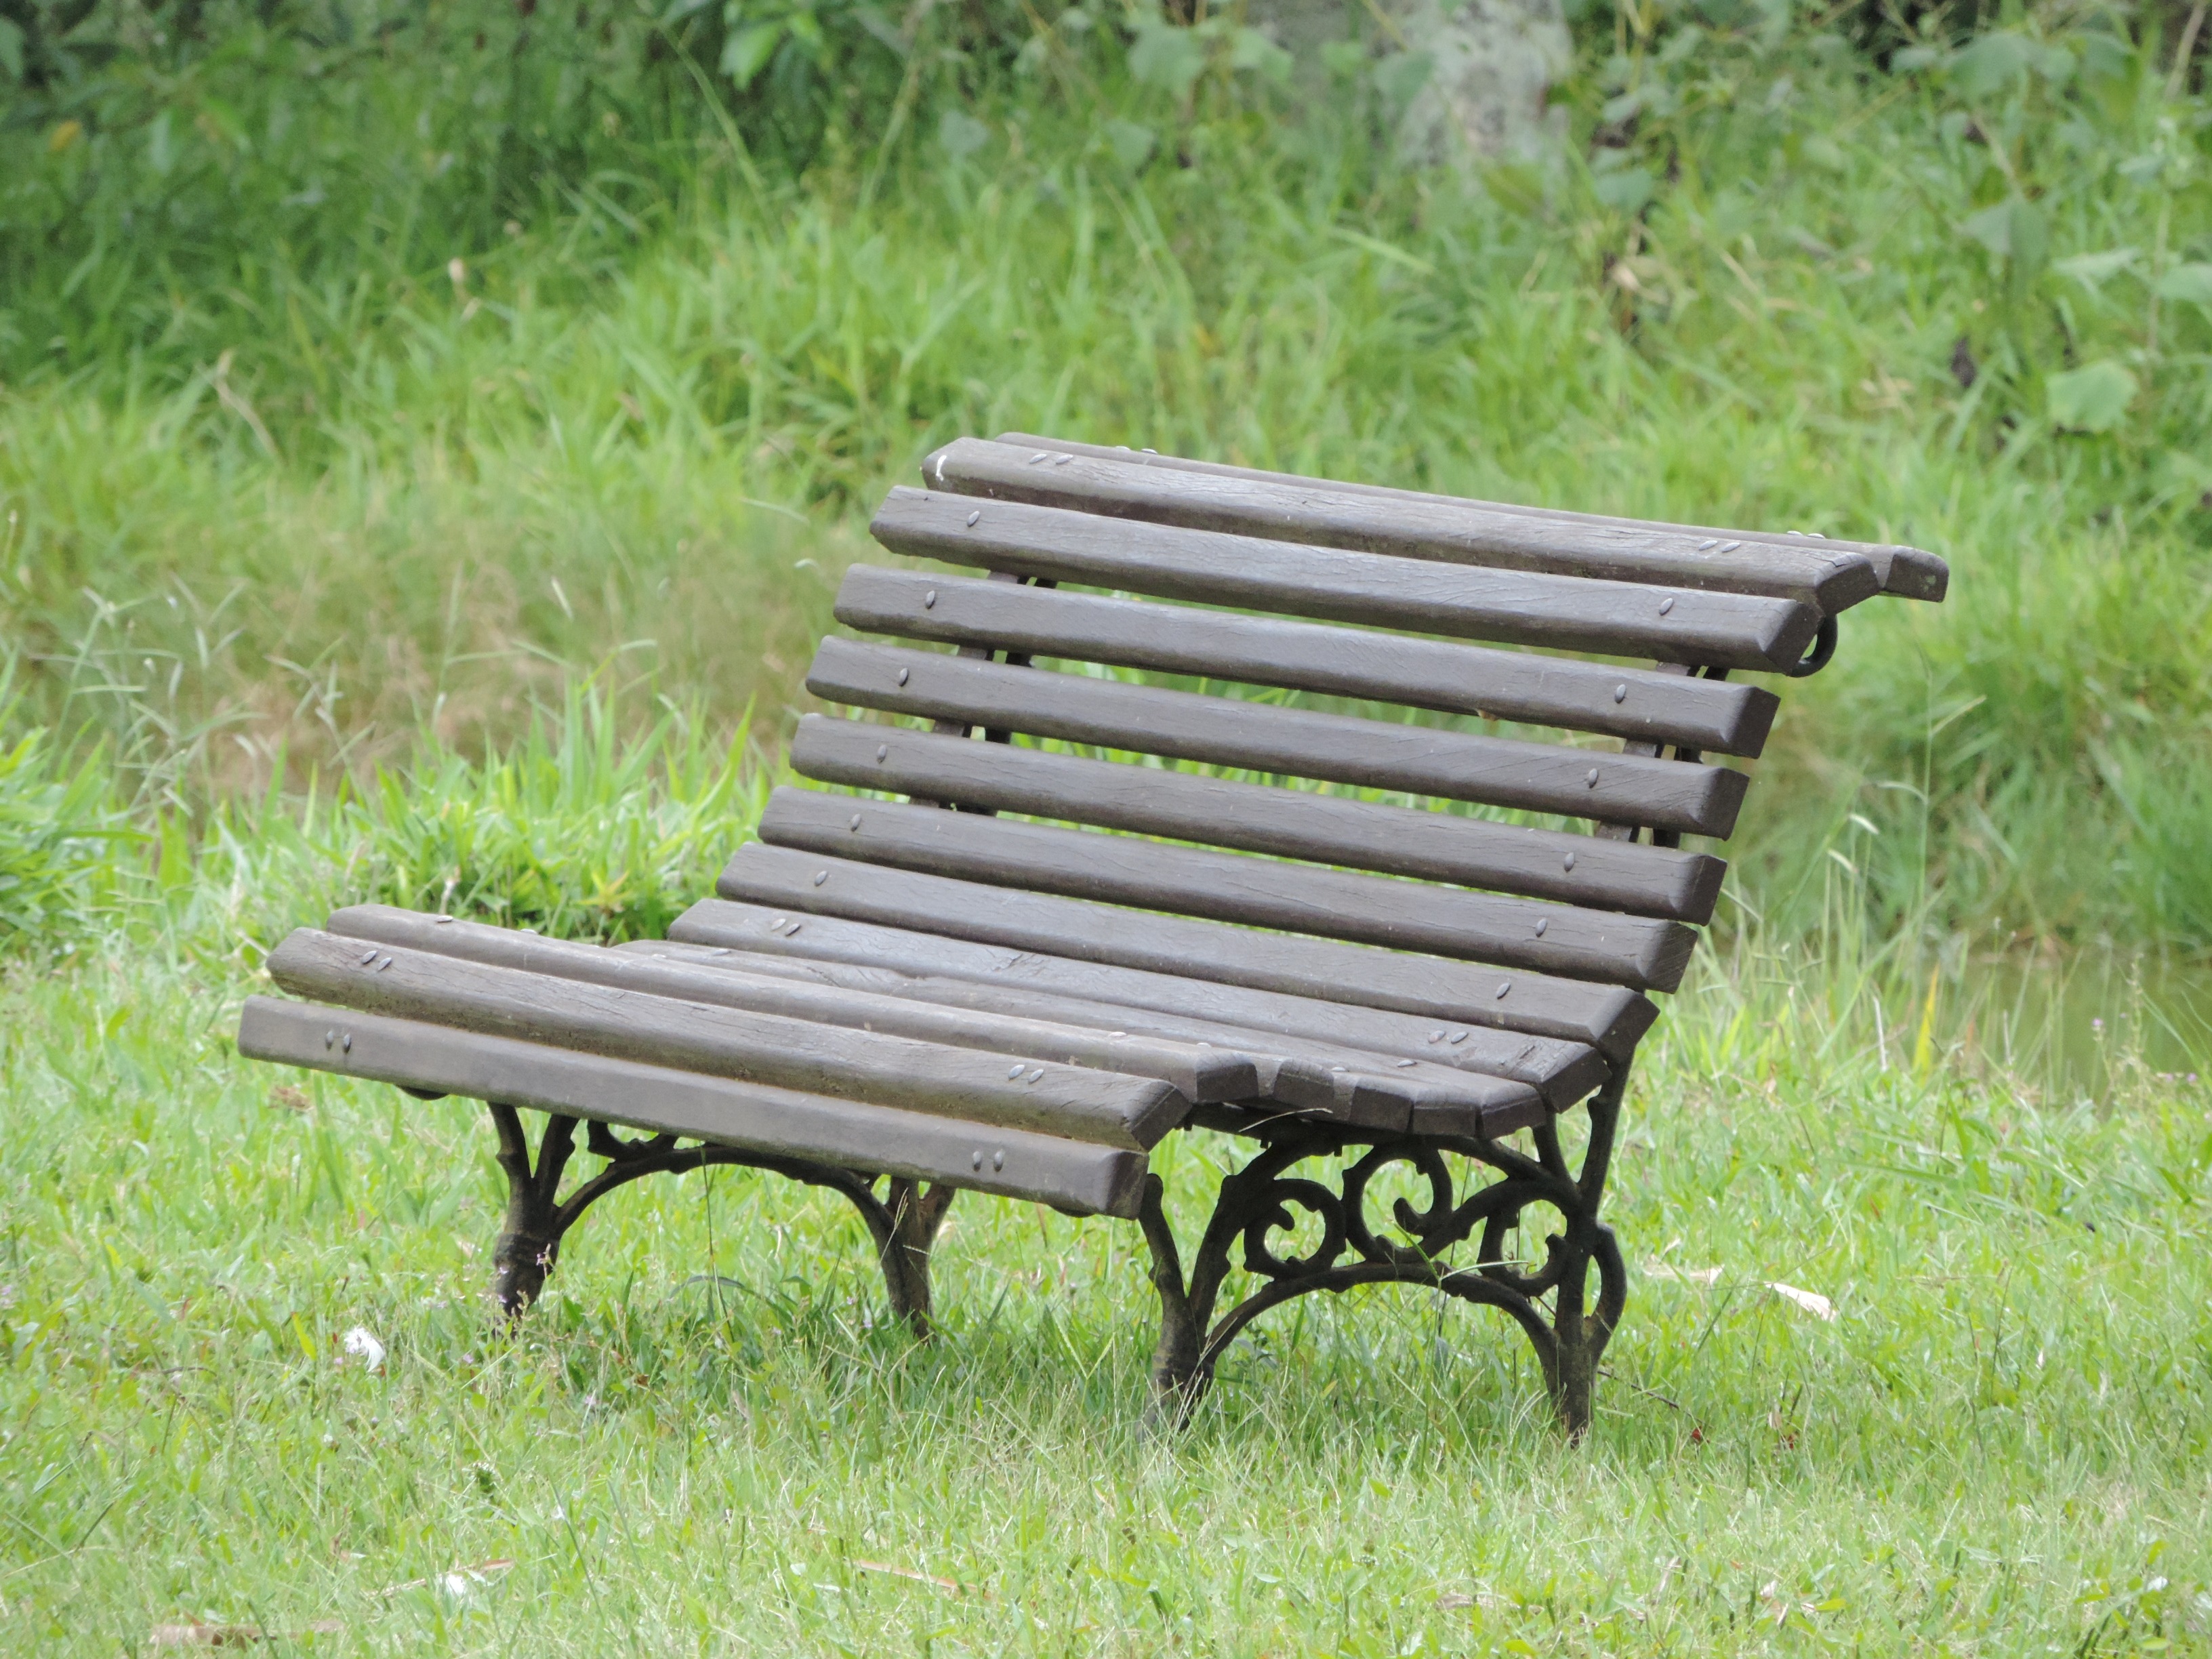
bench, rest, furniture, bank, outdoor furniture, studio couch